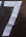
Number: 7